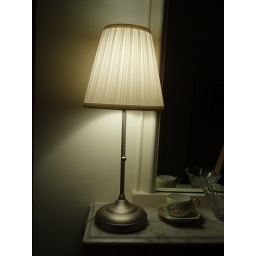
Two lamps 54 cm in height, white lamps shades, brushed chrome finish from Ikea